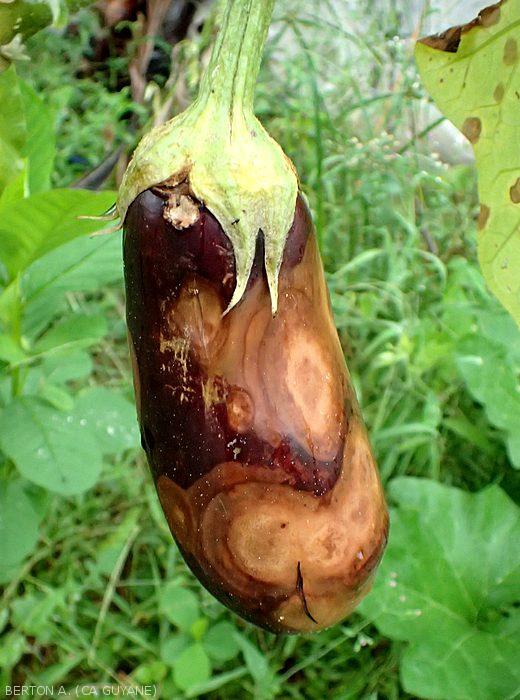
Plant: Eggplant
Disease: eggplant phomopsis fruit rot